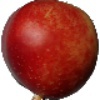
Label: Nectarine 1